Prisoner of Zenda (1988 film)

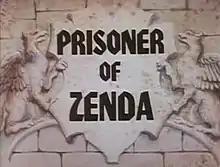

Prisoner of Zenda is a 1988 Australian animated adventure film from Burbank Films Australia. It was originally released in 1988. The film is based on Anthony Hope's classic 1894 English novel, "The Prisoner of Zenda", and was adapted by Leonard Lee. It was produced by Roz Phillips and featured original music by John Stuart. The copyright in this film is now owned by Pulse Distribution and Entertainment and administered by digital rights management firm NuTech Digital.